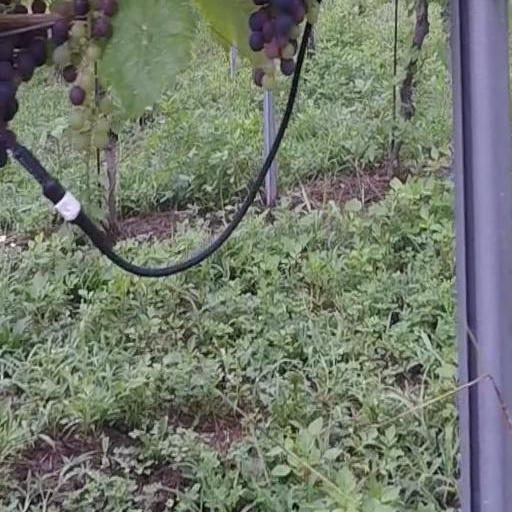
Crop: grape